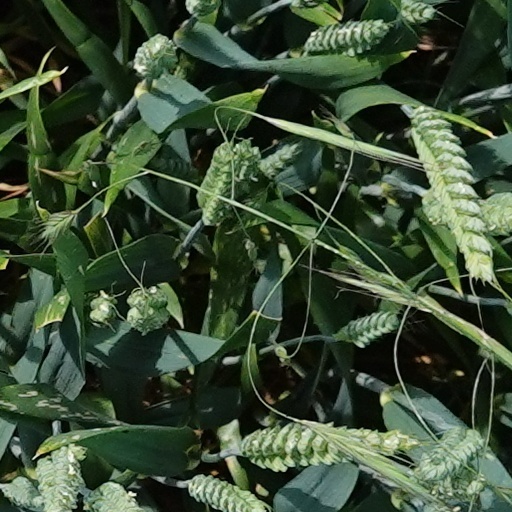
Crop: wheat